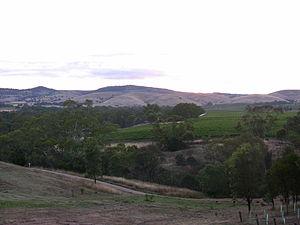
Le vignoble de la Barossa Valley est une des plus anciennes régions viticoles d'Australie. Il est situé en Australie Méridionale, dans la vallée de la Barossa à 56 km au Nord-Est d'Adélaïde.